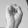
ASL letter: S